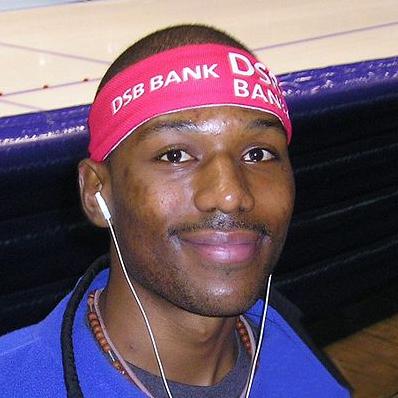
Age: 23